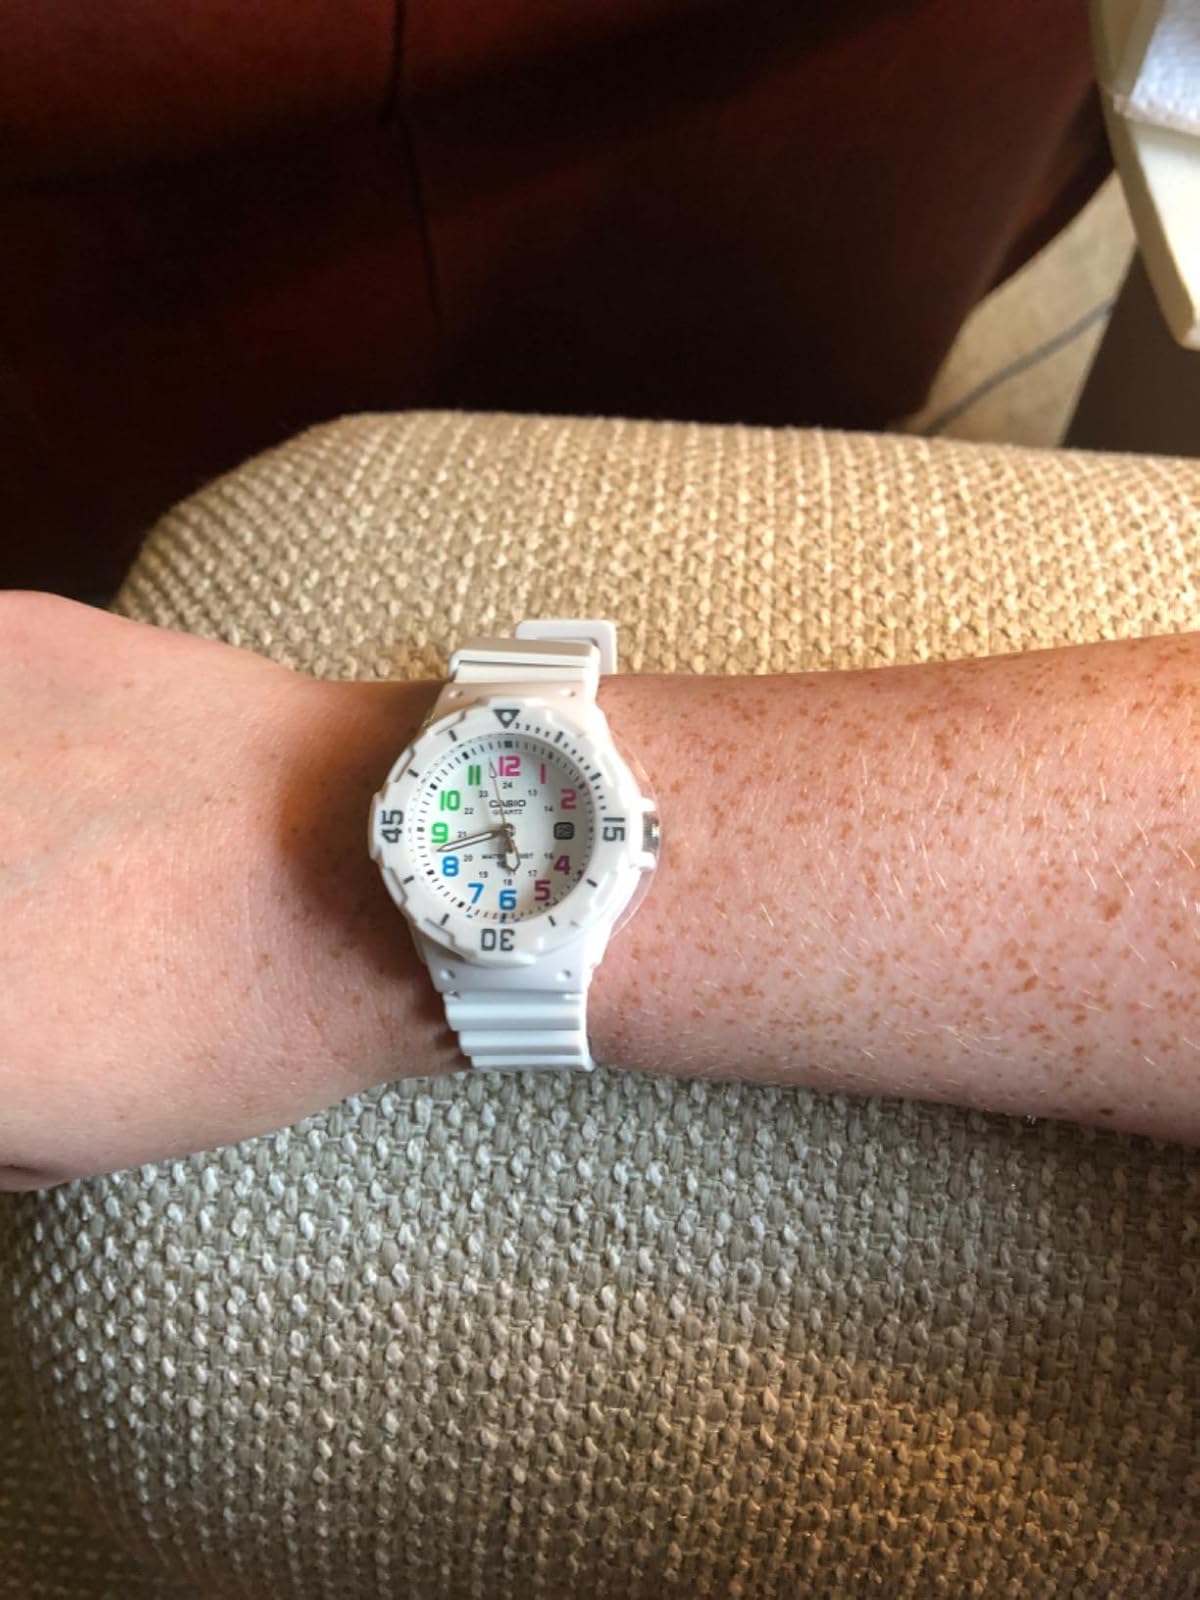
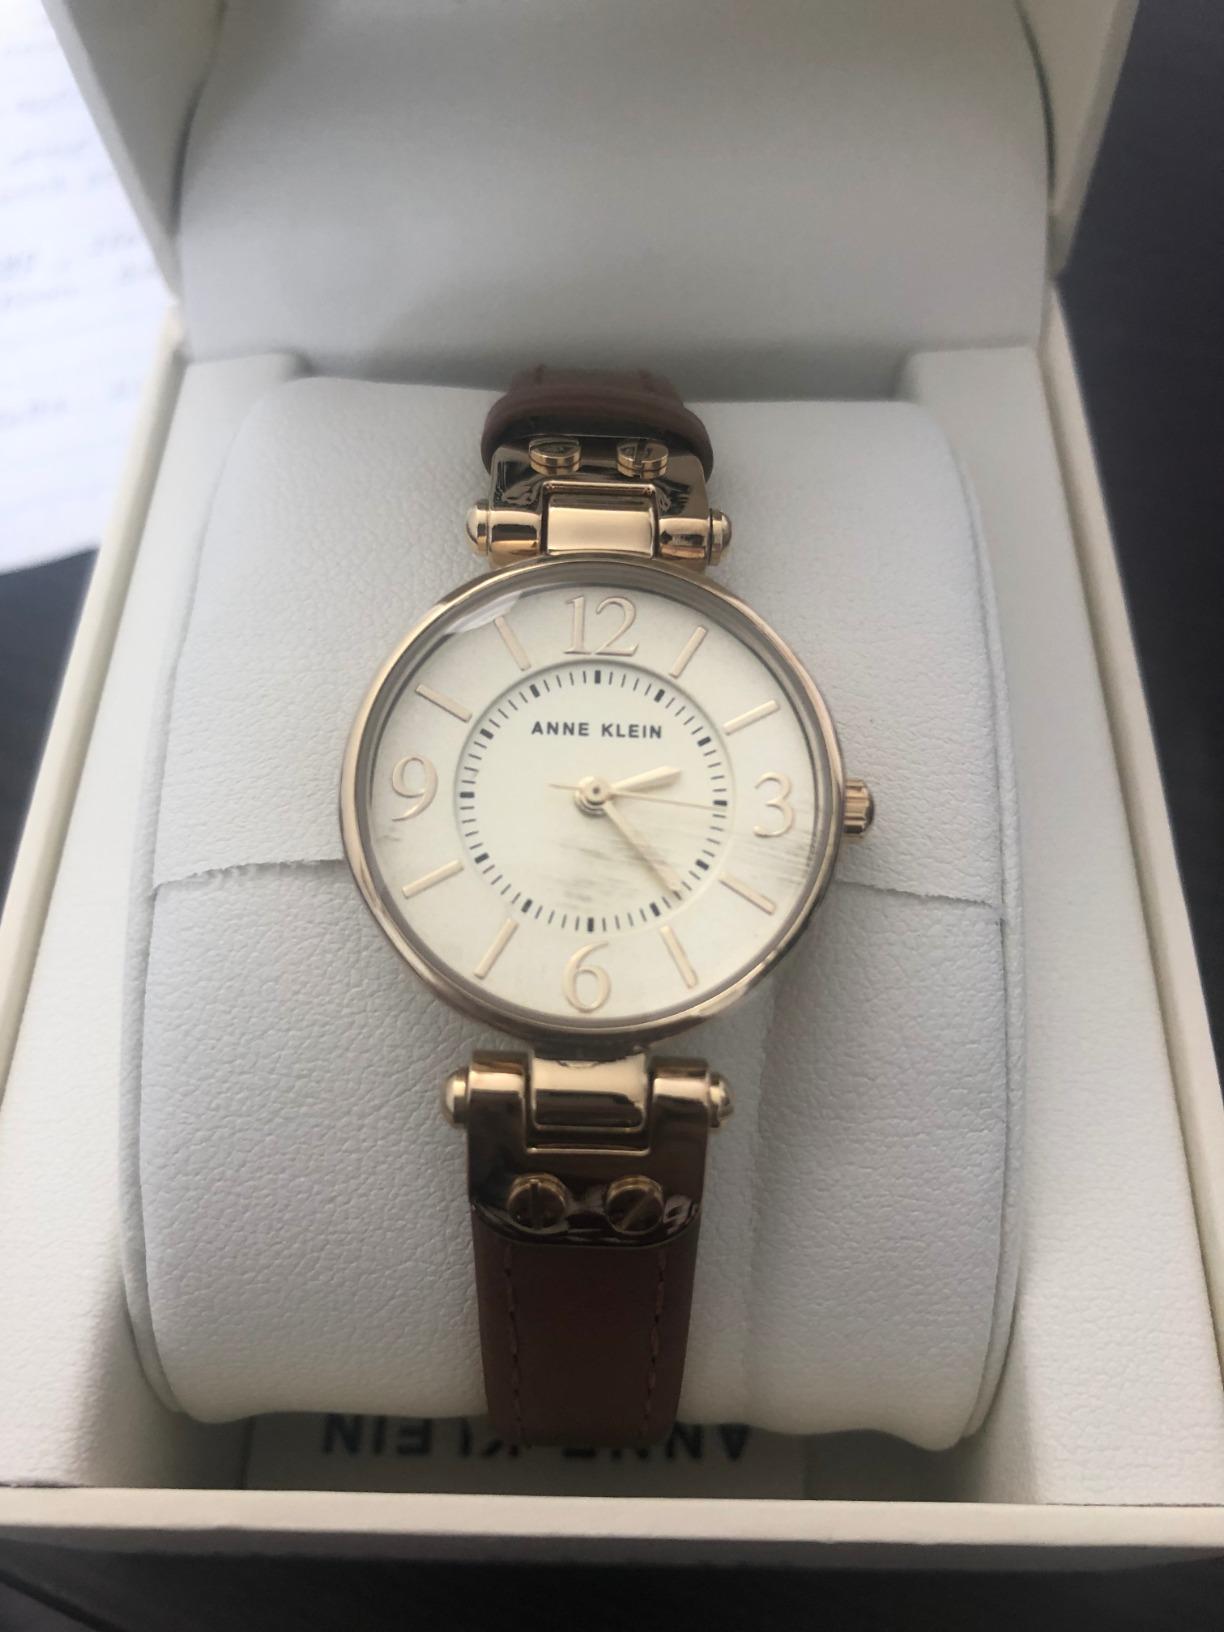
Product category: accessories_watch
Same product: no